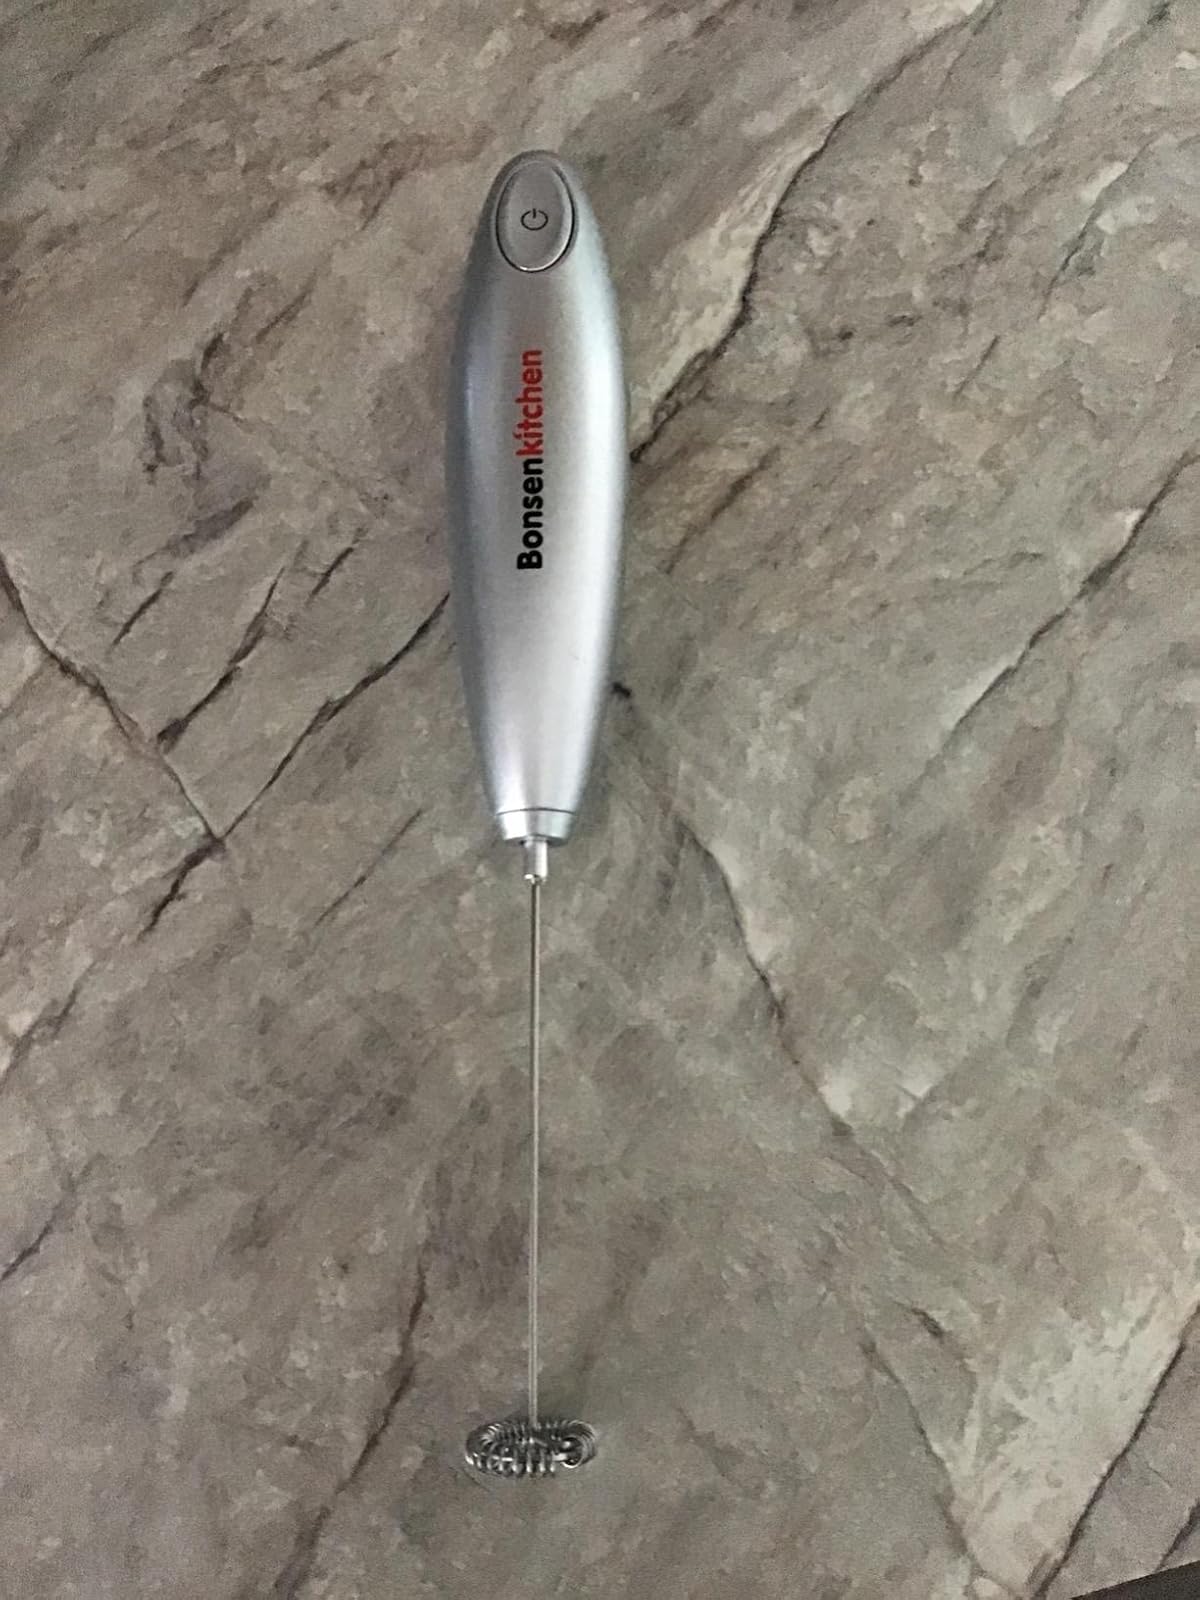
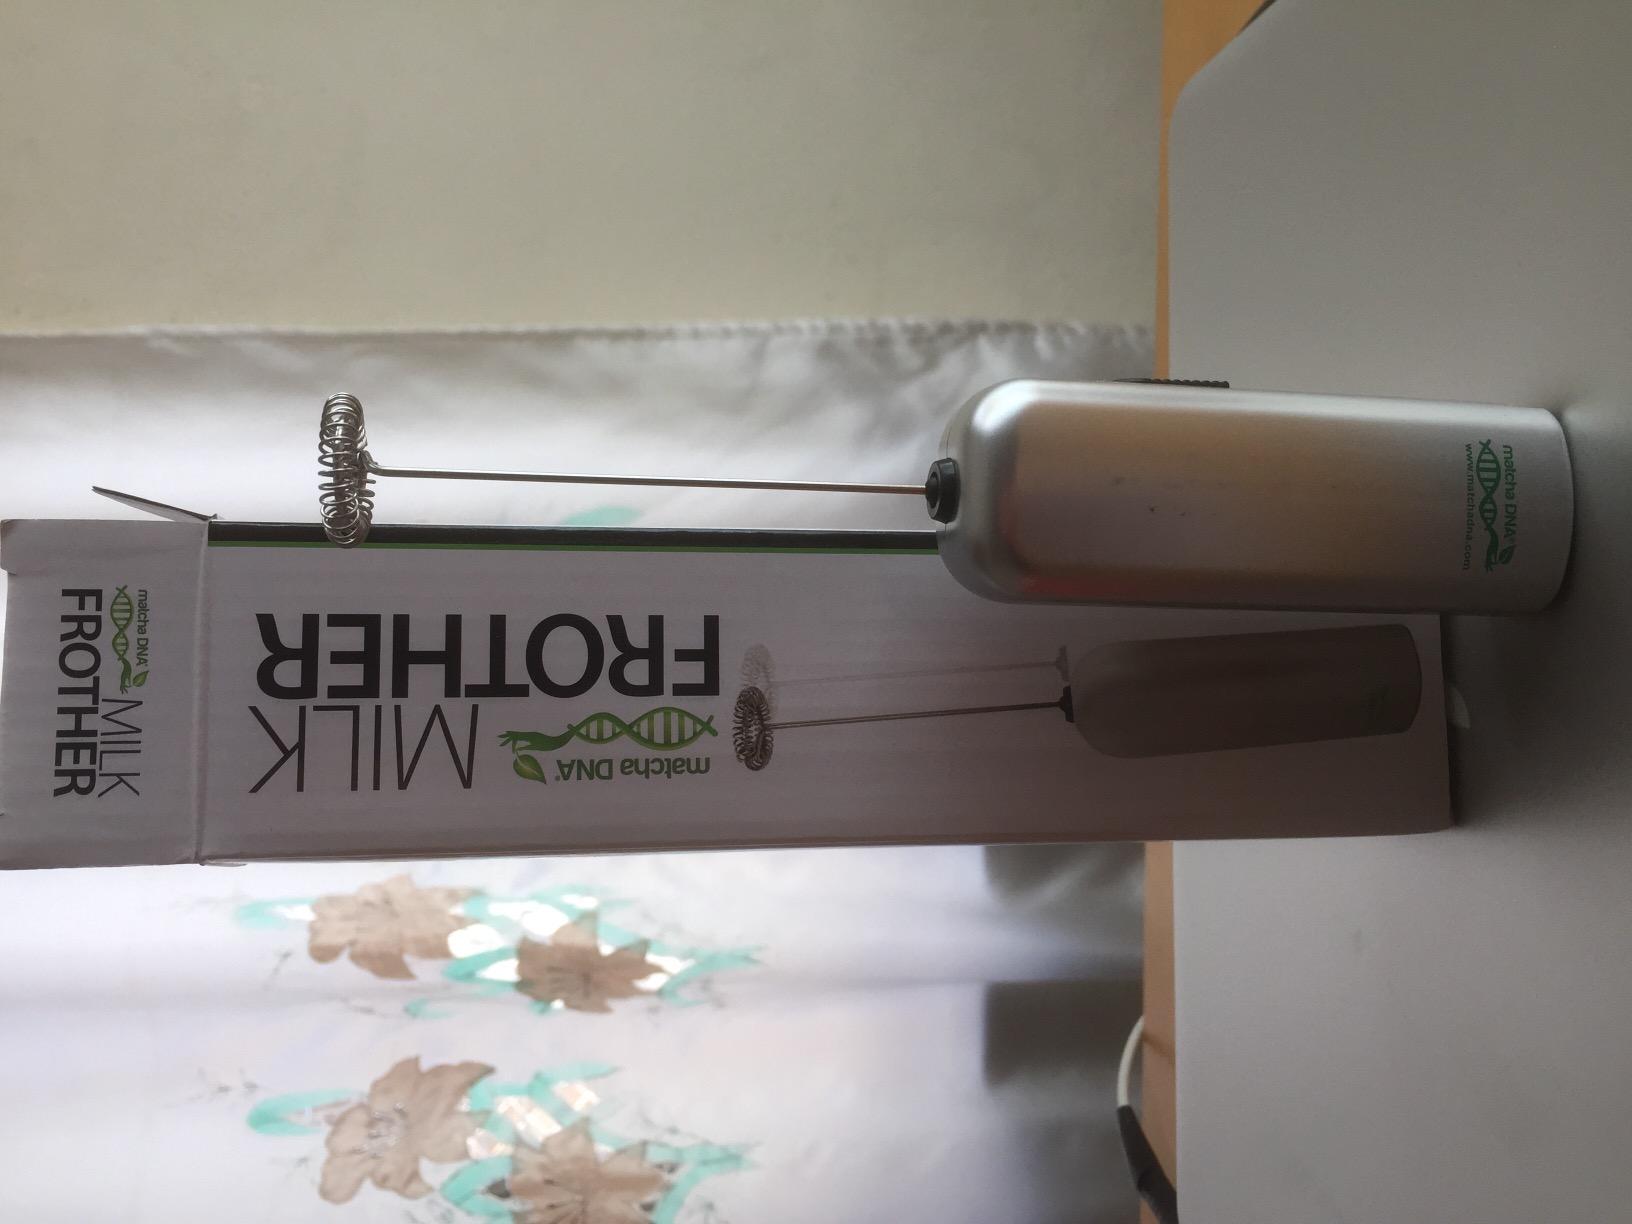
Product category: items_mixer
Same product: no